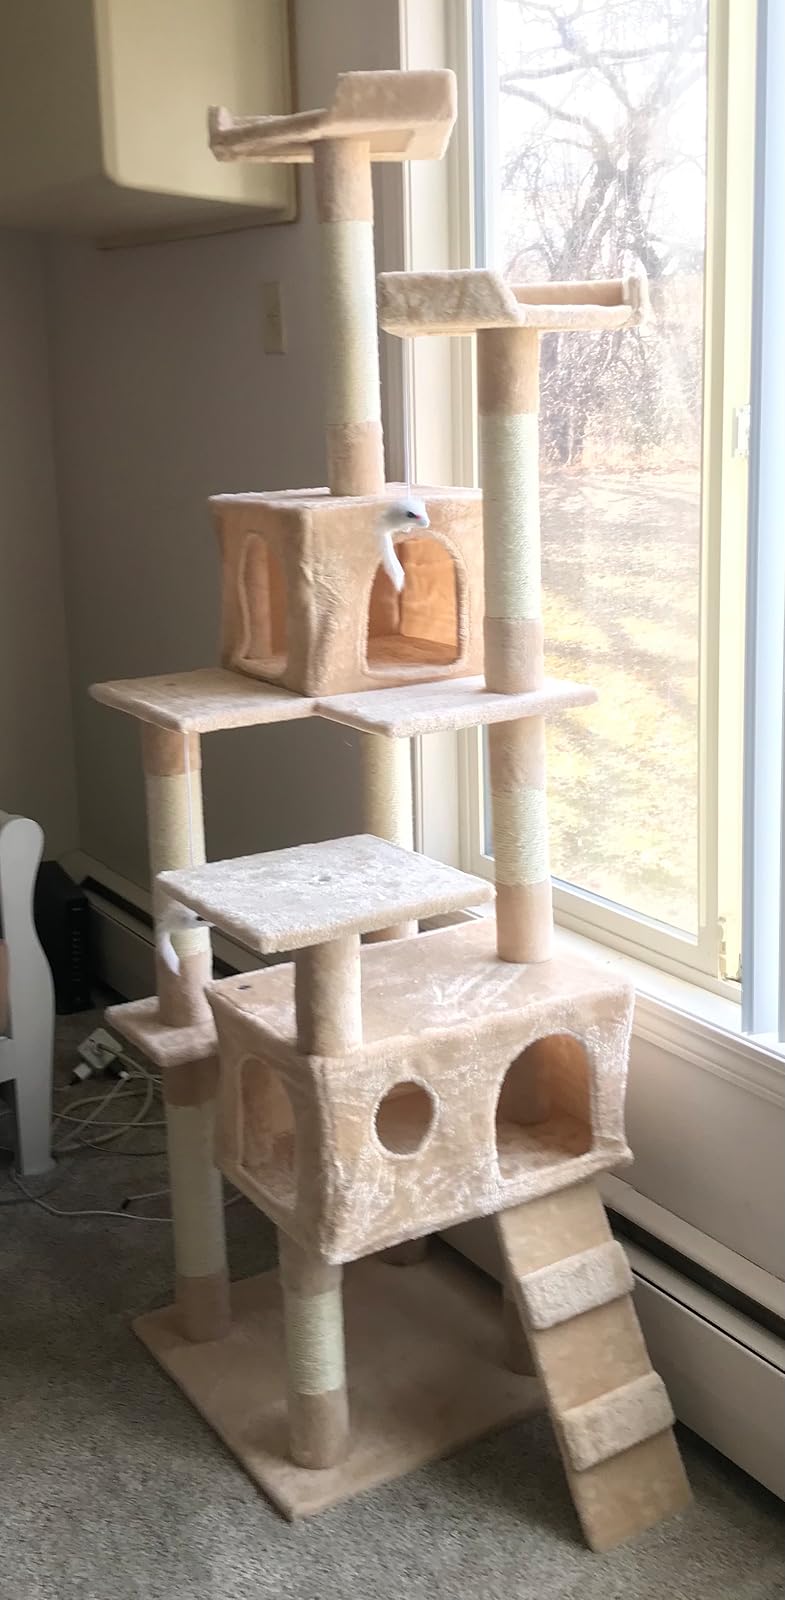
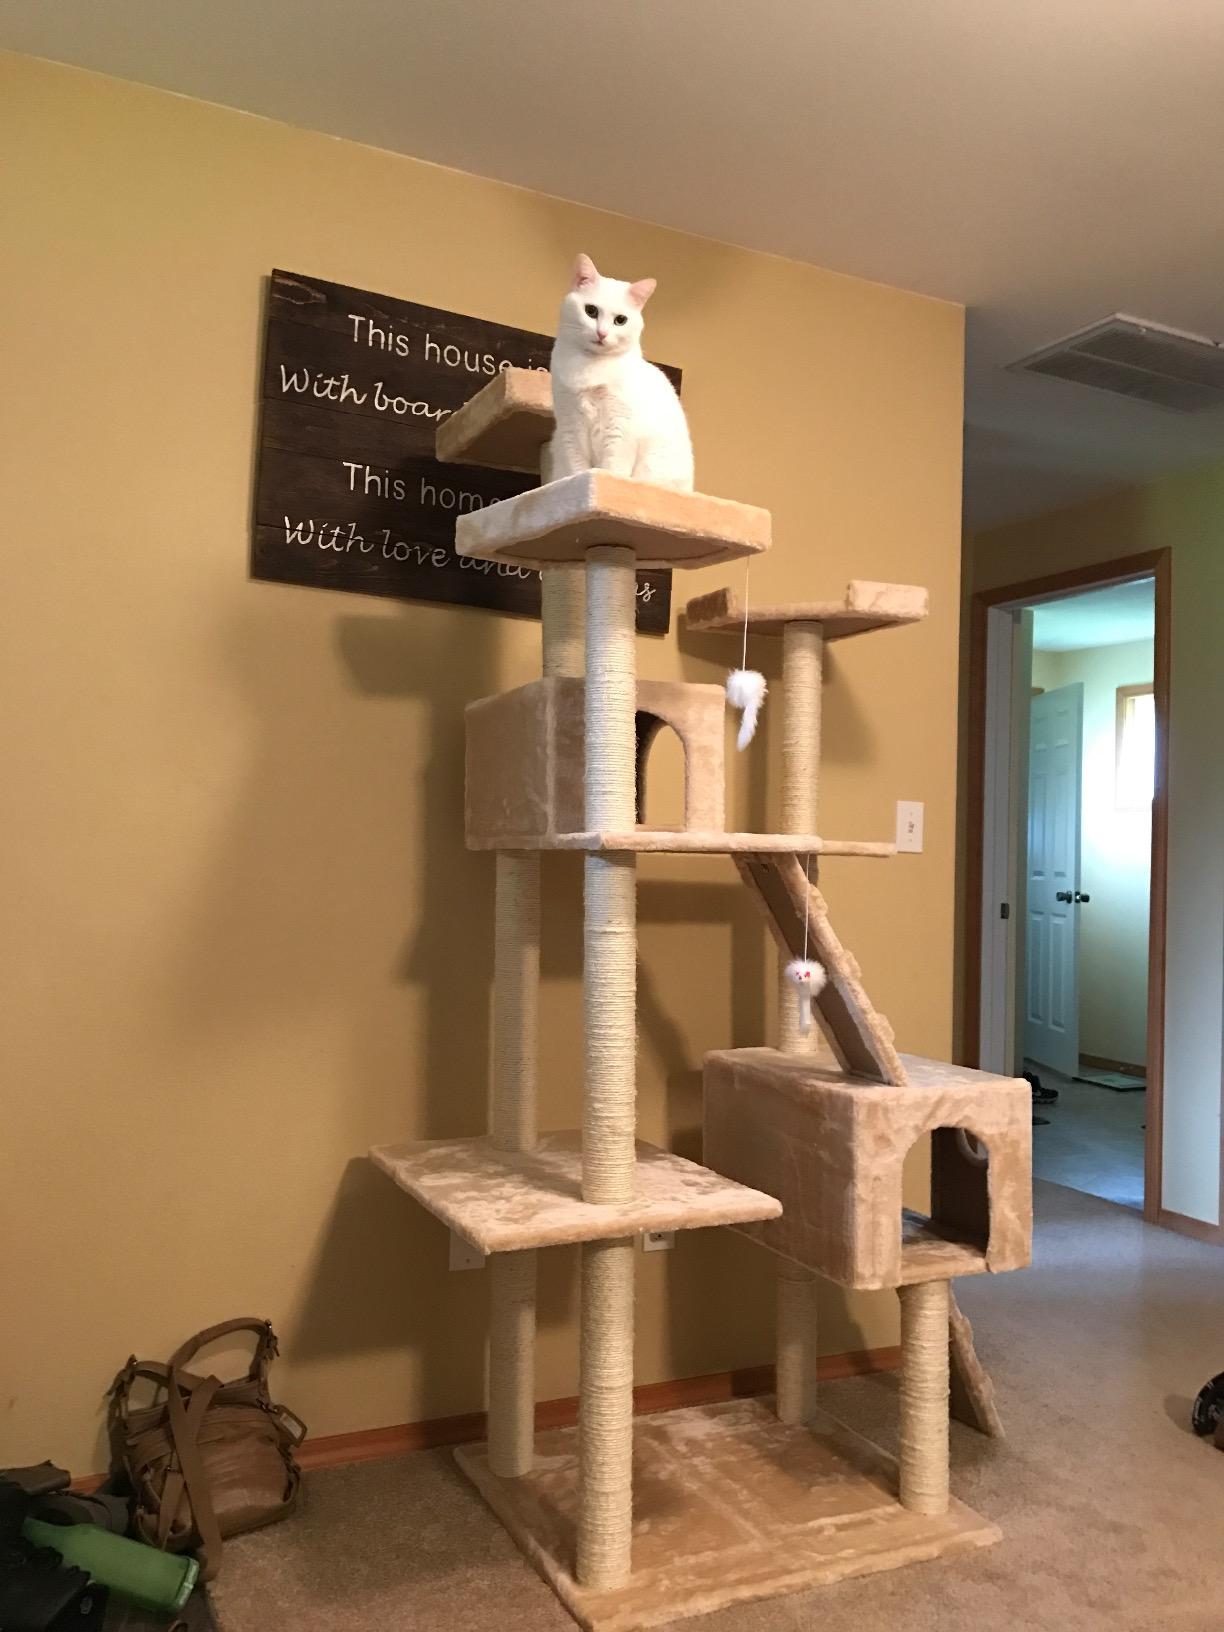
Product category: items_cat tree
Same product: no